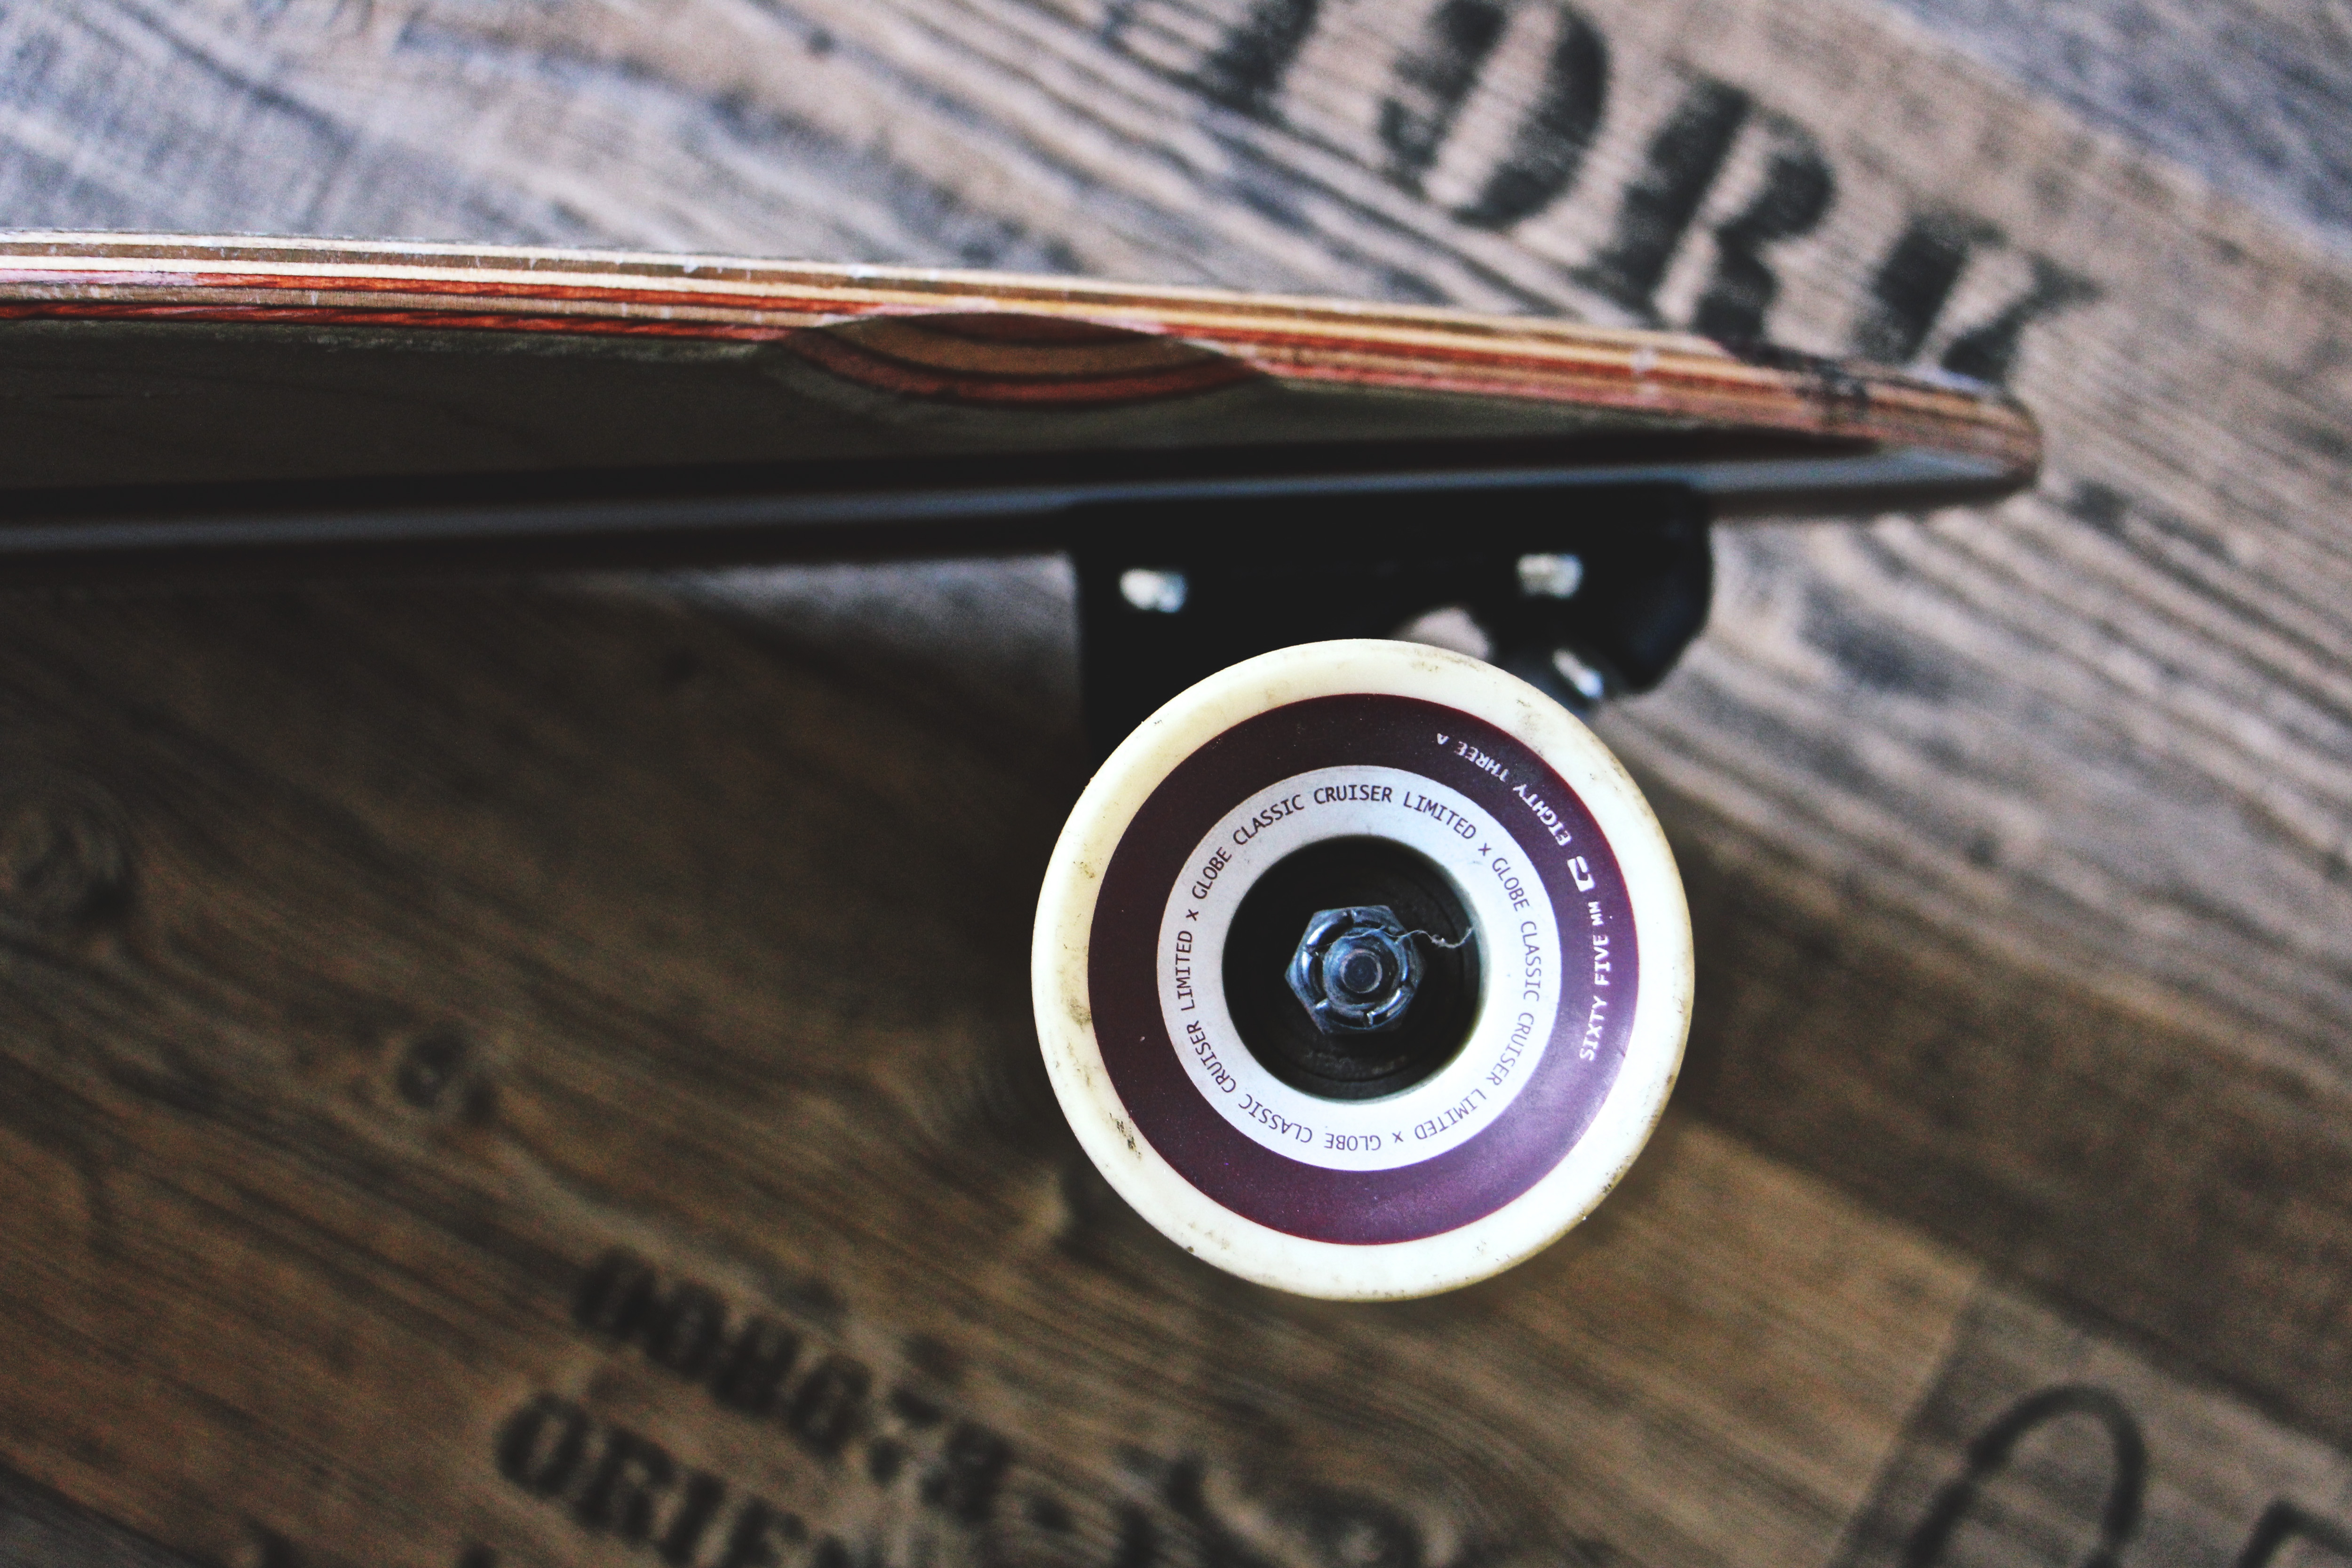
skateboard, longboard, Skateboarding Equipment, longboarding, camera, sports equipment